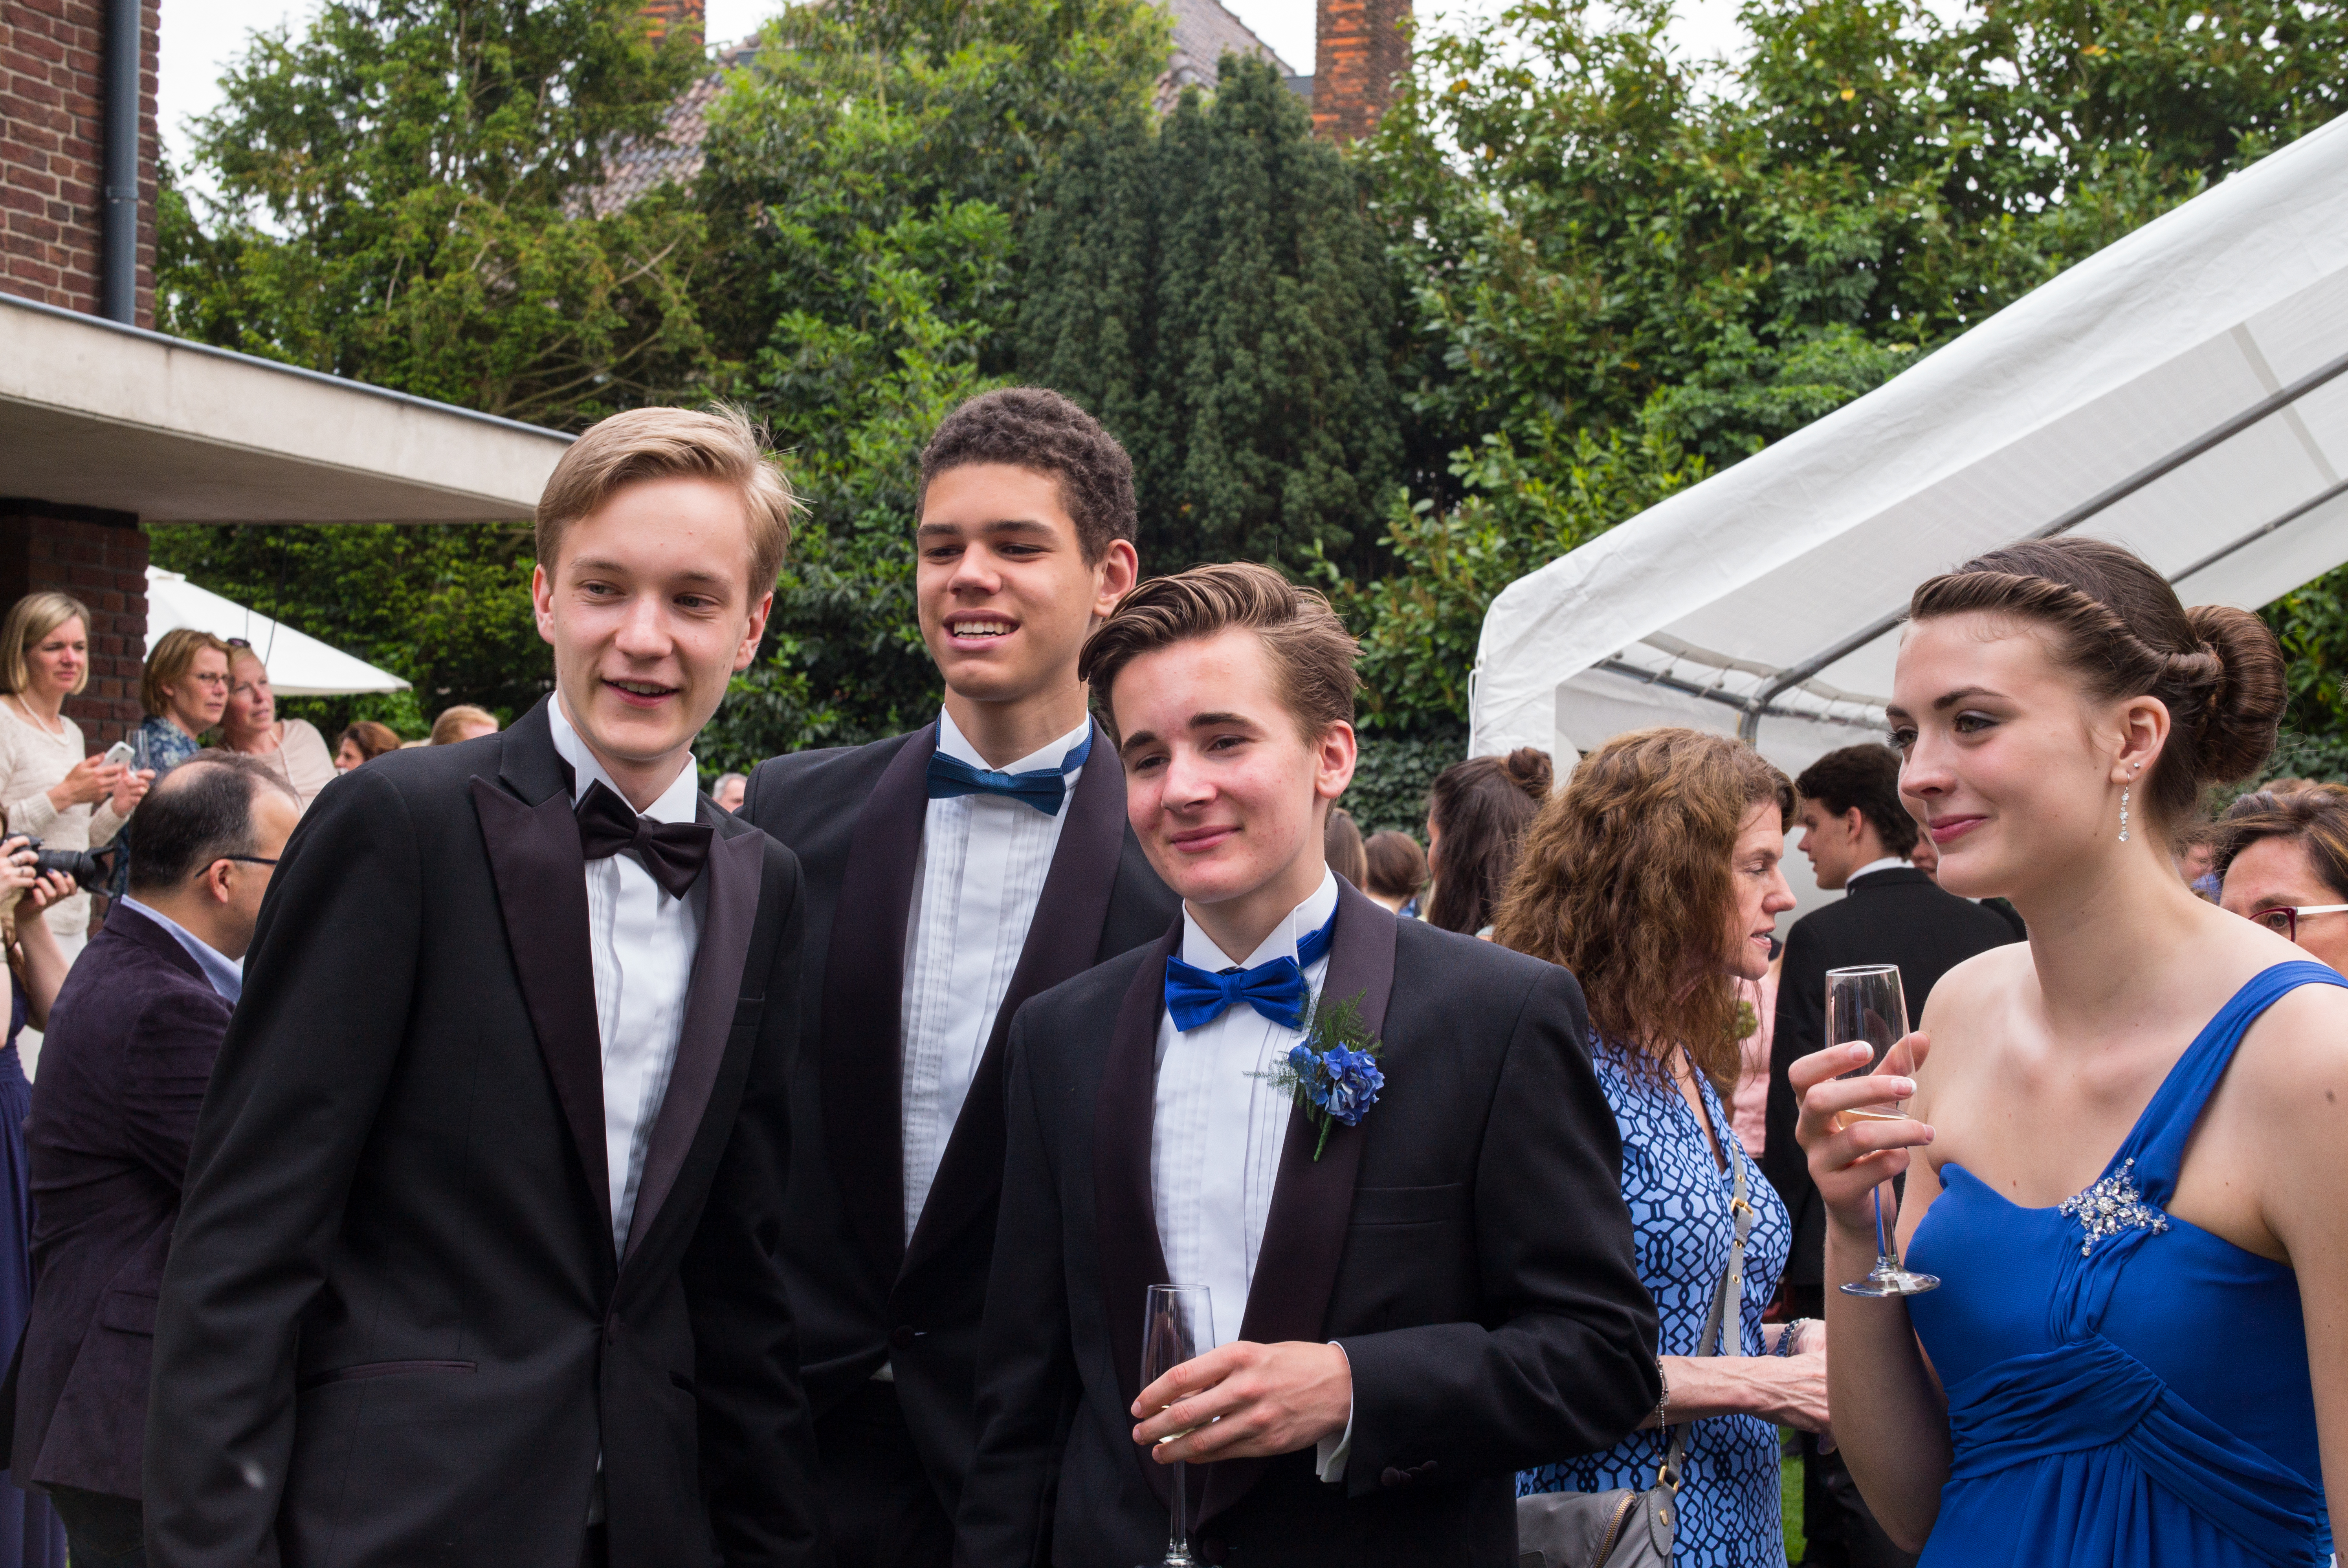
people, girl, boy, europe, portrait, high, garden, tuxedo, ceremony, bowtie, holland, hague, netherlands, m, dress, students, party, ball, 50, school, event, junior, leica, 240, summilux, prom